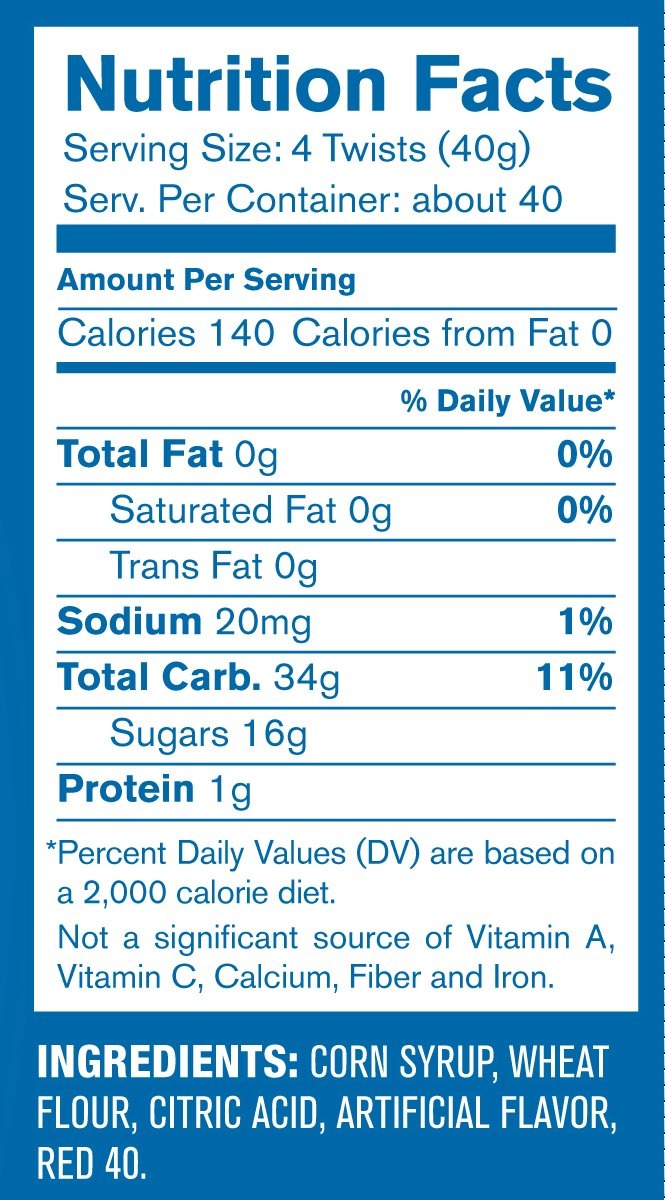
Item Name: Red Vines Original Red Licorice Twists, 3.5LB Jar
Bullet Point 1: Twists with respect for tradition
Bullet Point 2: Candy Jar
Bullet Point 3: Great for office desks and kitchen counters alike, set out a jar for all to experience this satisfying snack
Bullet Point 4: Made with artisanal techniques, these kosher twists are fat- and preservative-free.
Bullet Point 5: Stock up for sensible snacks with this 3.5 pound jar.
Value: 56.0
Unit: Ounce

Price: 9.925